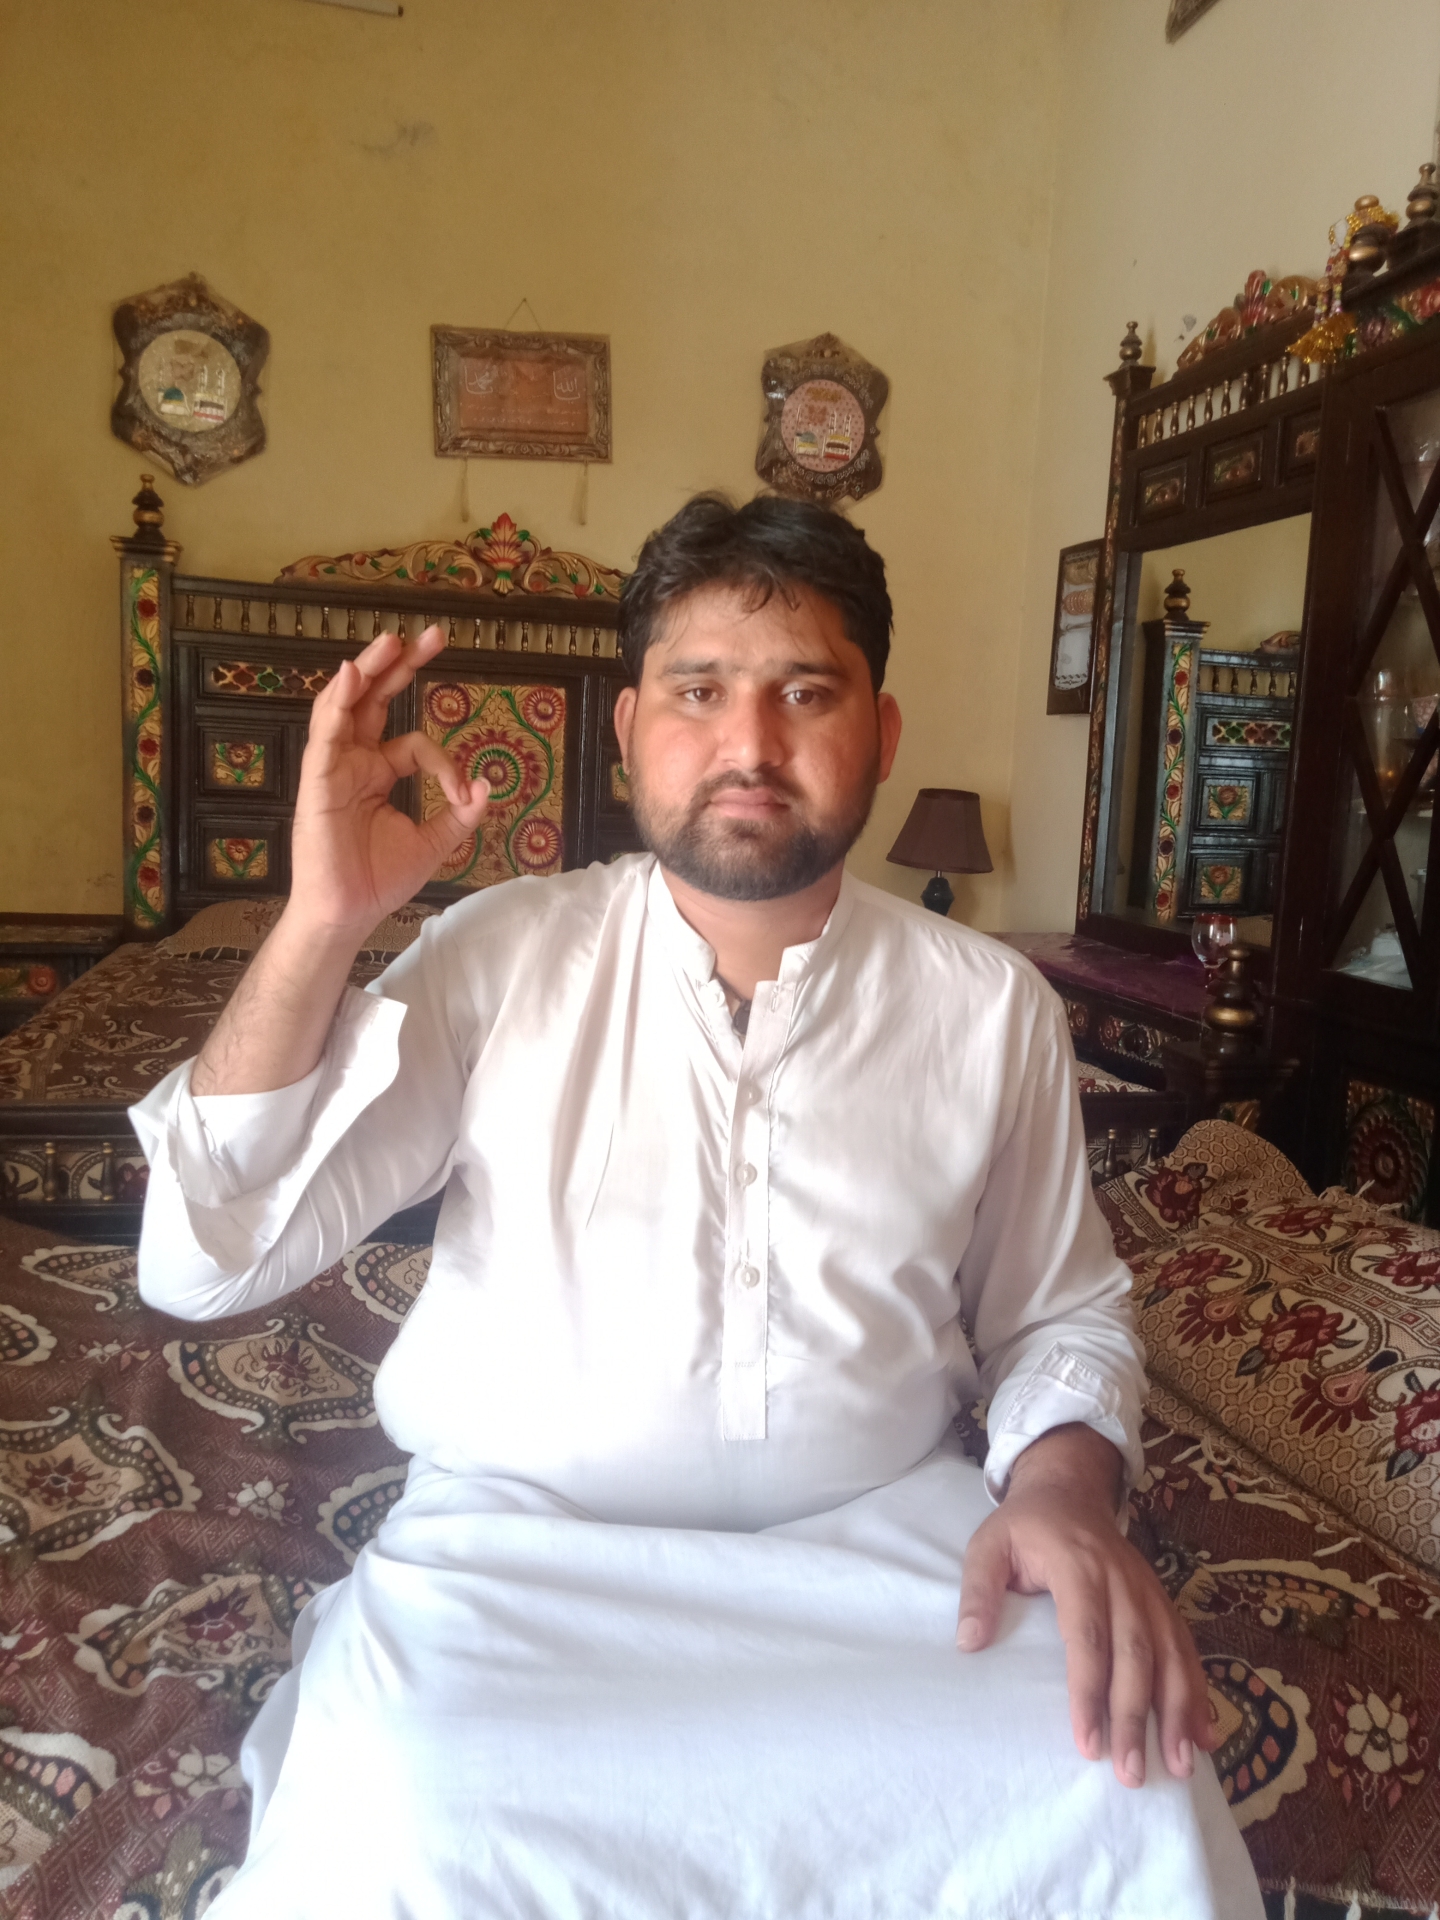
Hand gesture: ok